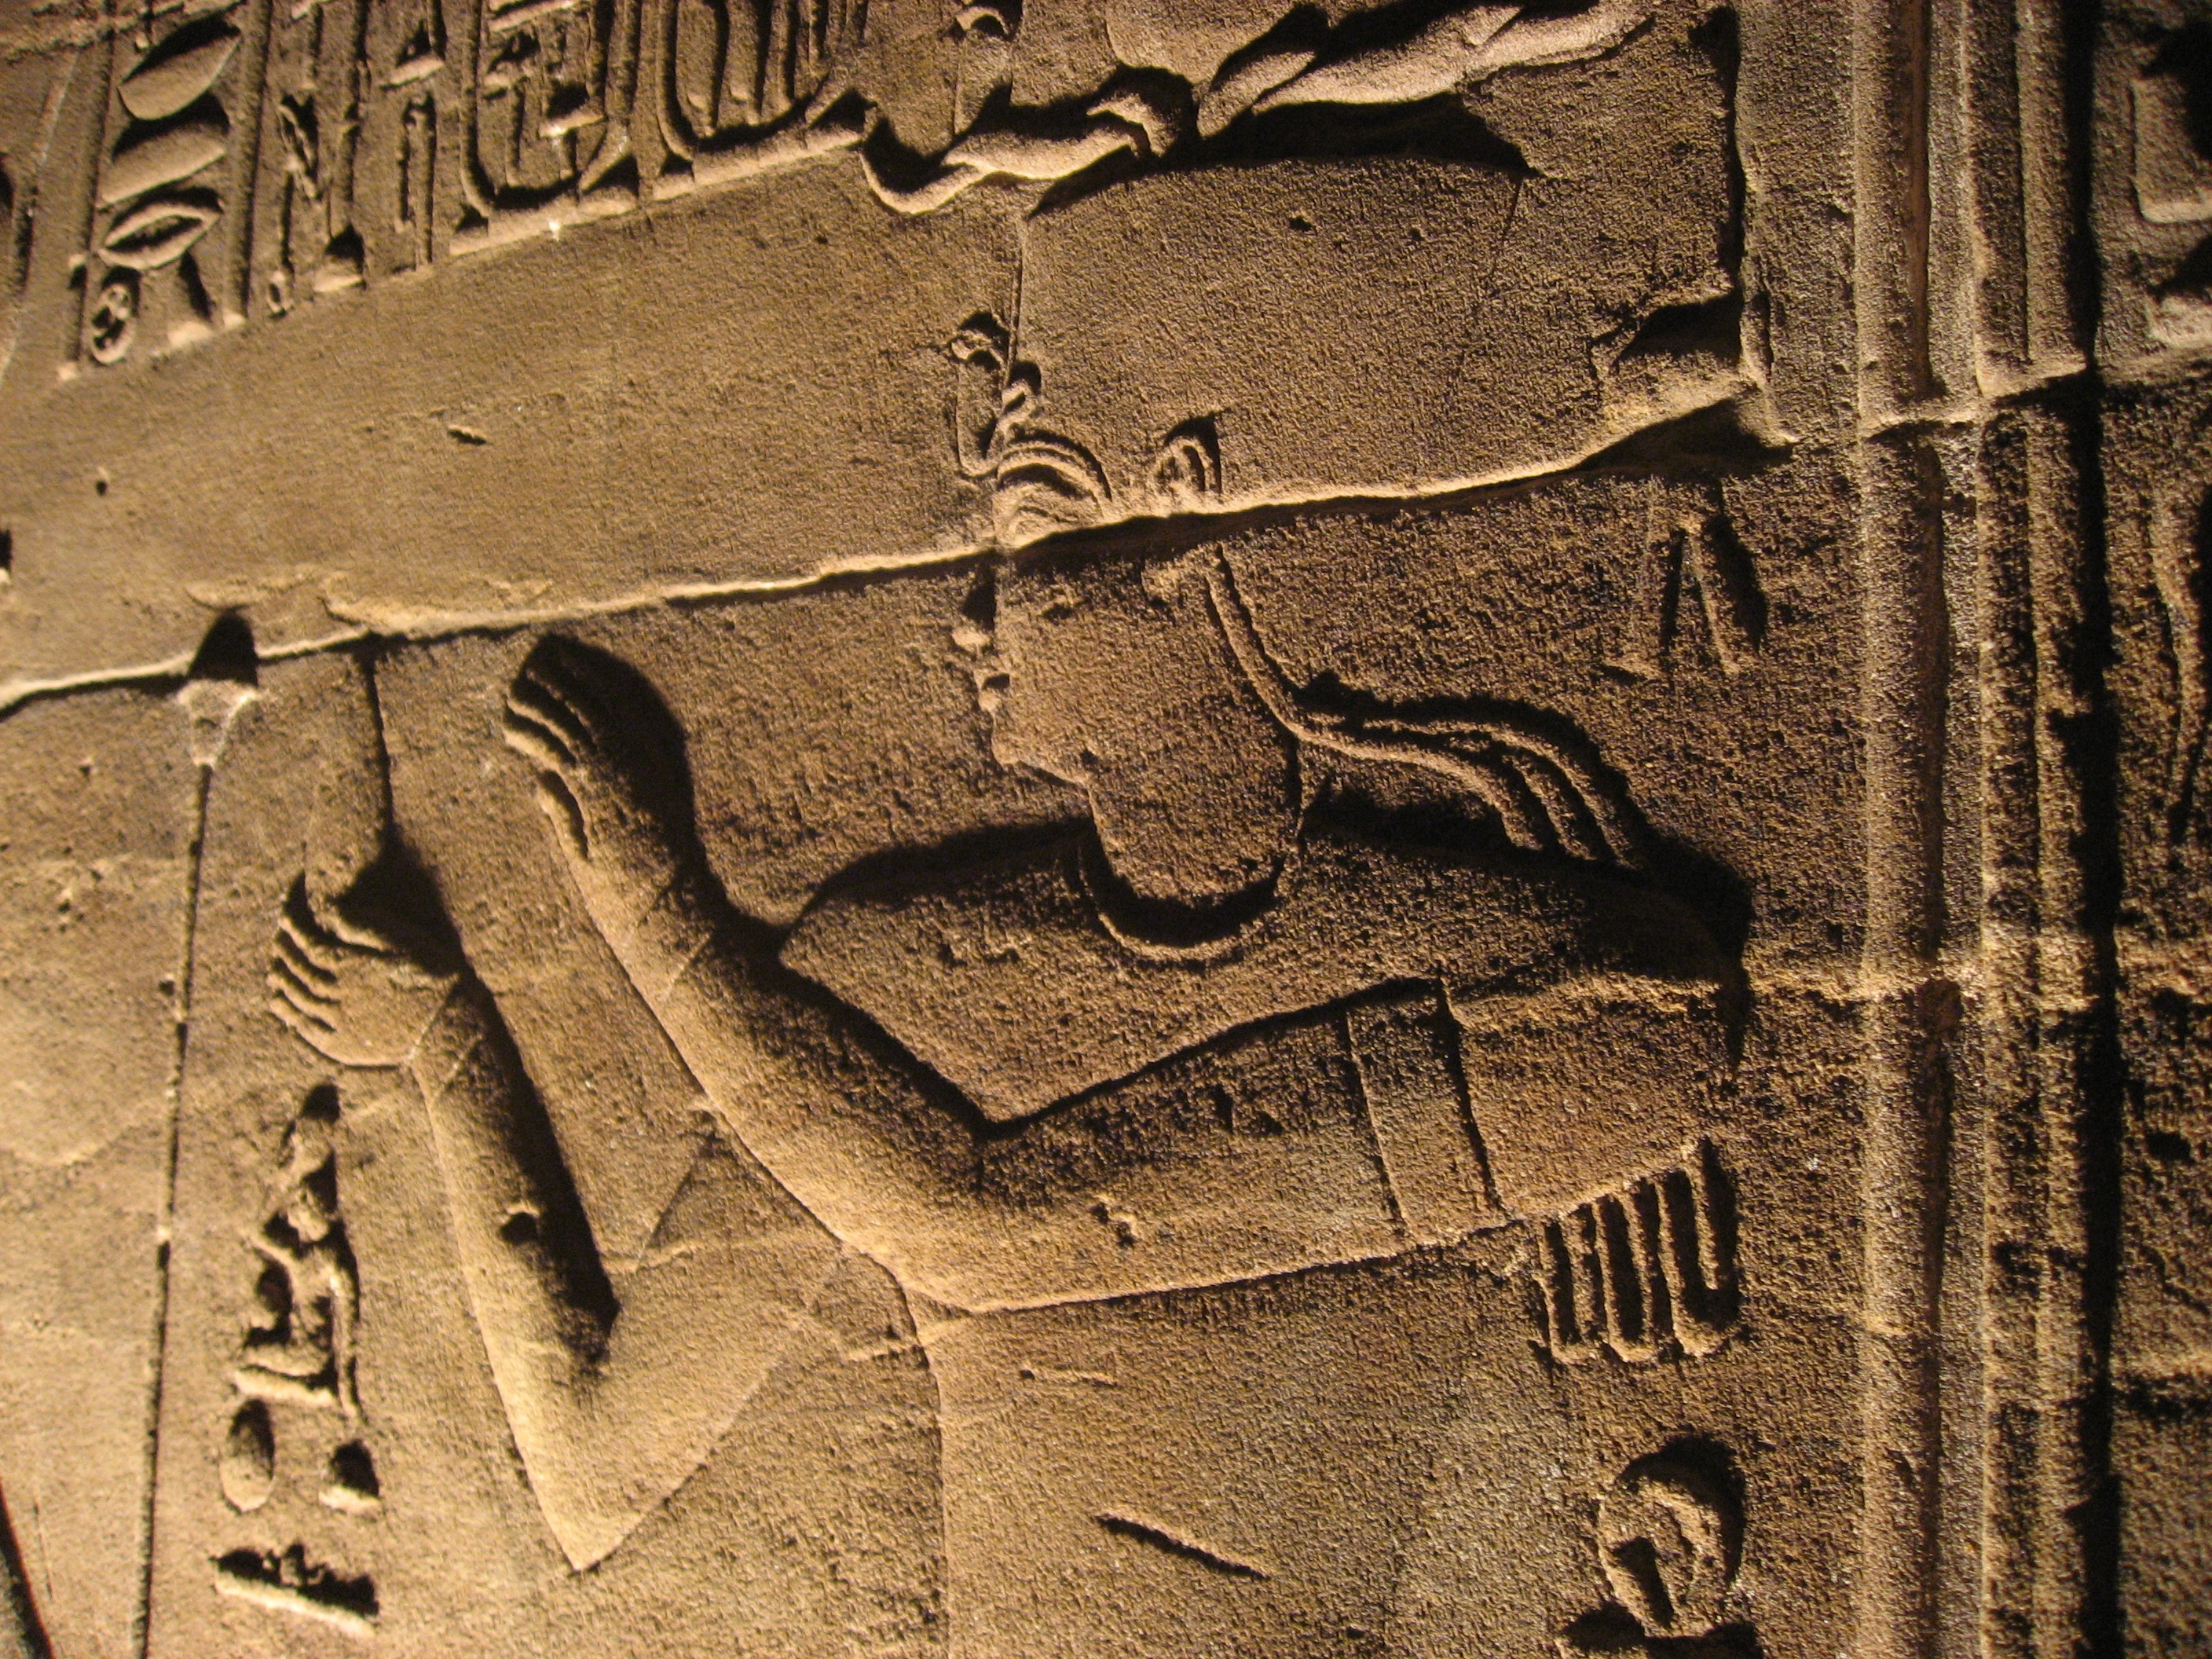
wood, texture, number, wall, river, ancient, blue sky, egypt, project, art, temple, ruins, photograph, unesco, carving, relief, folk, god, pharaoh, split, donation, nile, antomasako, world heritage site, aswan, ancient history, edfu, fund raising, aswan high dam, temple of isis, philae island